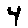
Label: 4